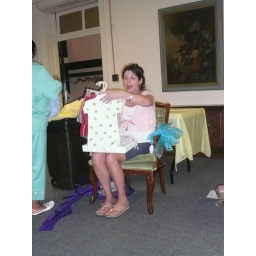
And more cute outfits hidden in the basket